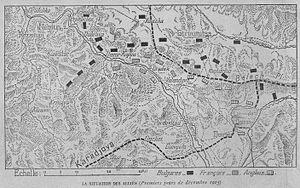
Avance maximale des Alliés lors du déploiement de 1915, de Démir Kapour à Strouitsa. Macédoine, 1915.